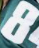
Number: 8